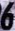
Number: 6